Luxury train

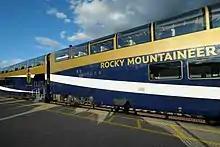
Rocky Mountaineer's distinctive domed carriages allow for expansive views of the Canadian Rockies.

British Pullman cars were formerly used on the "Brighton Belle" out of London Victoria station.